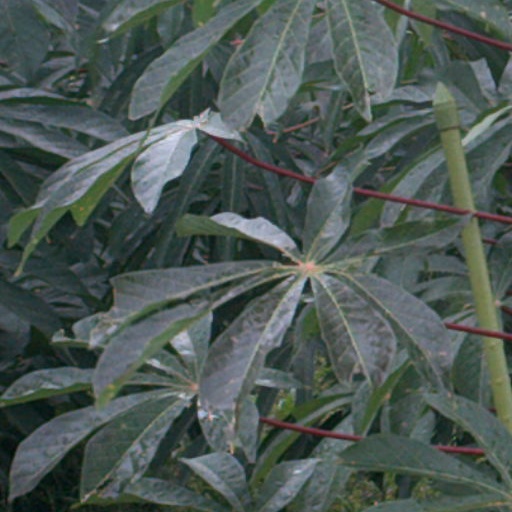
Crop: cassava